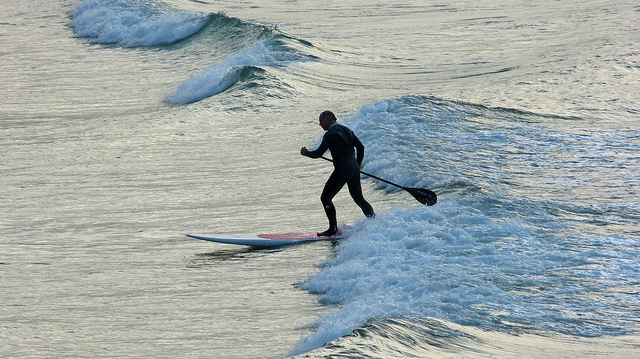
user: Given an image and a question. Answer the question in a short answer. Question: What activity is this person doing? Short Answer:
assistant: paddleboarding